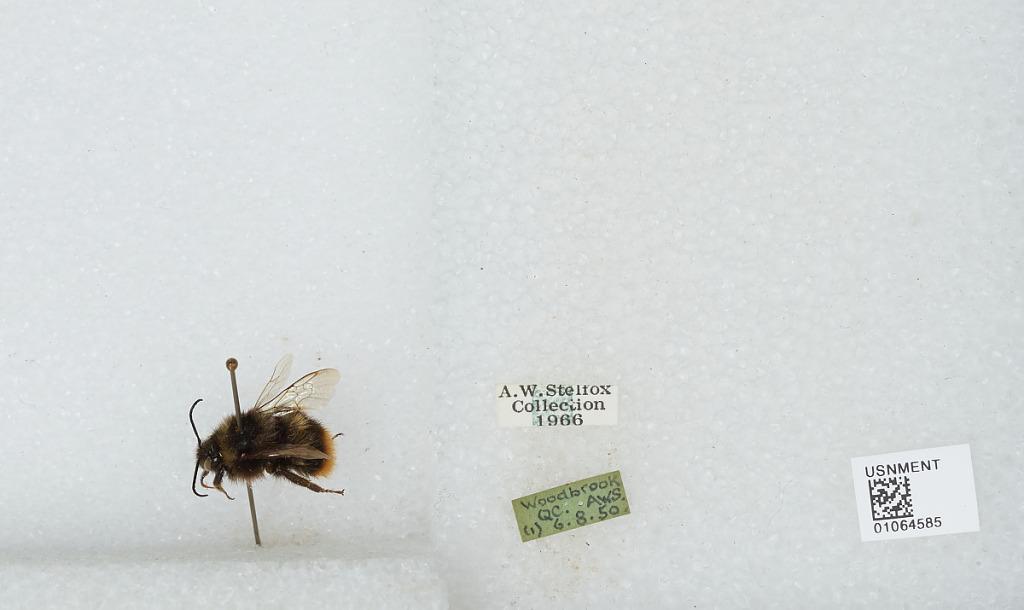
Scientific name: Bombus sp.
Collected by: A. Stelfox
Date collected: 1950-8-6
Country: Ireland
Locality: Woodbrook